Olivos Rugby Club

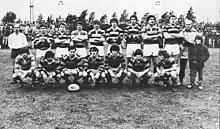
Team of Olivos that won the second division championship in 1984

Olivos finally set its headquarters on Mariano Pelliza street in Munro in 1940. The club has remained there since then. That same year the club won their only URBA title to date. In 1942, the field hockey team promoted to Primera División. In 1959, Olivos played the Junior Springboks when the South African side toured Argentina.